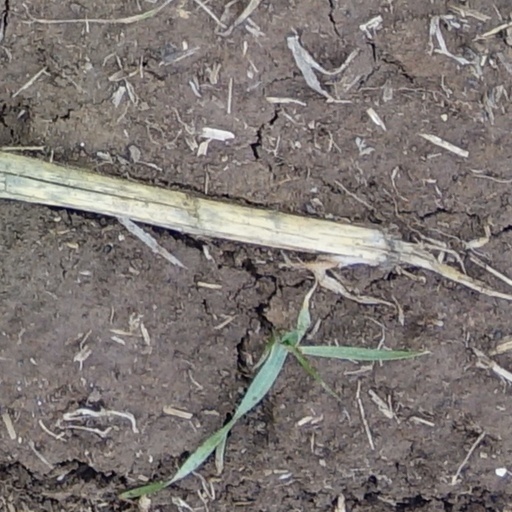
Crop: wheat